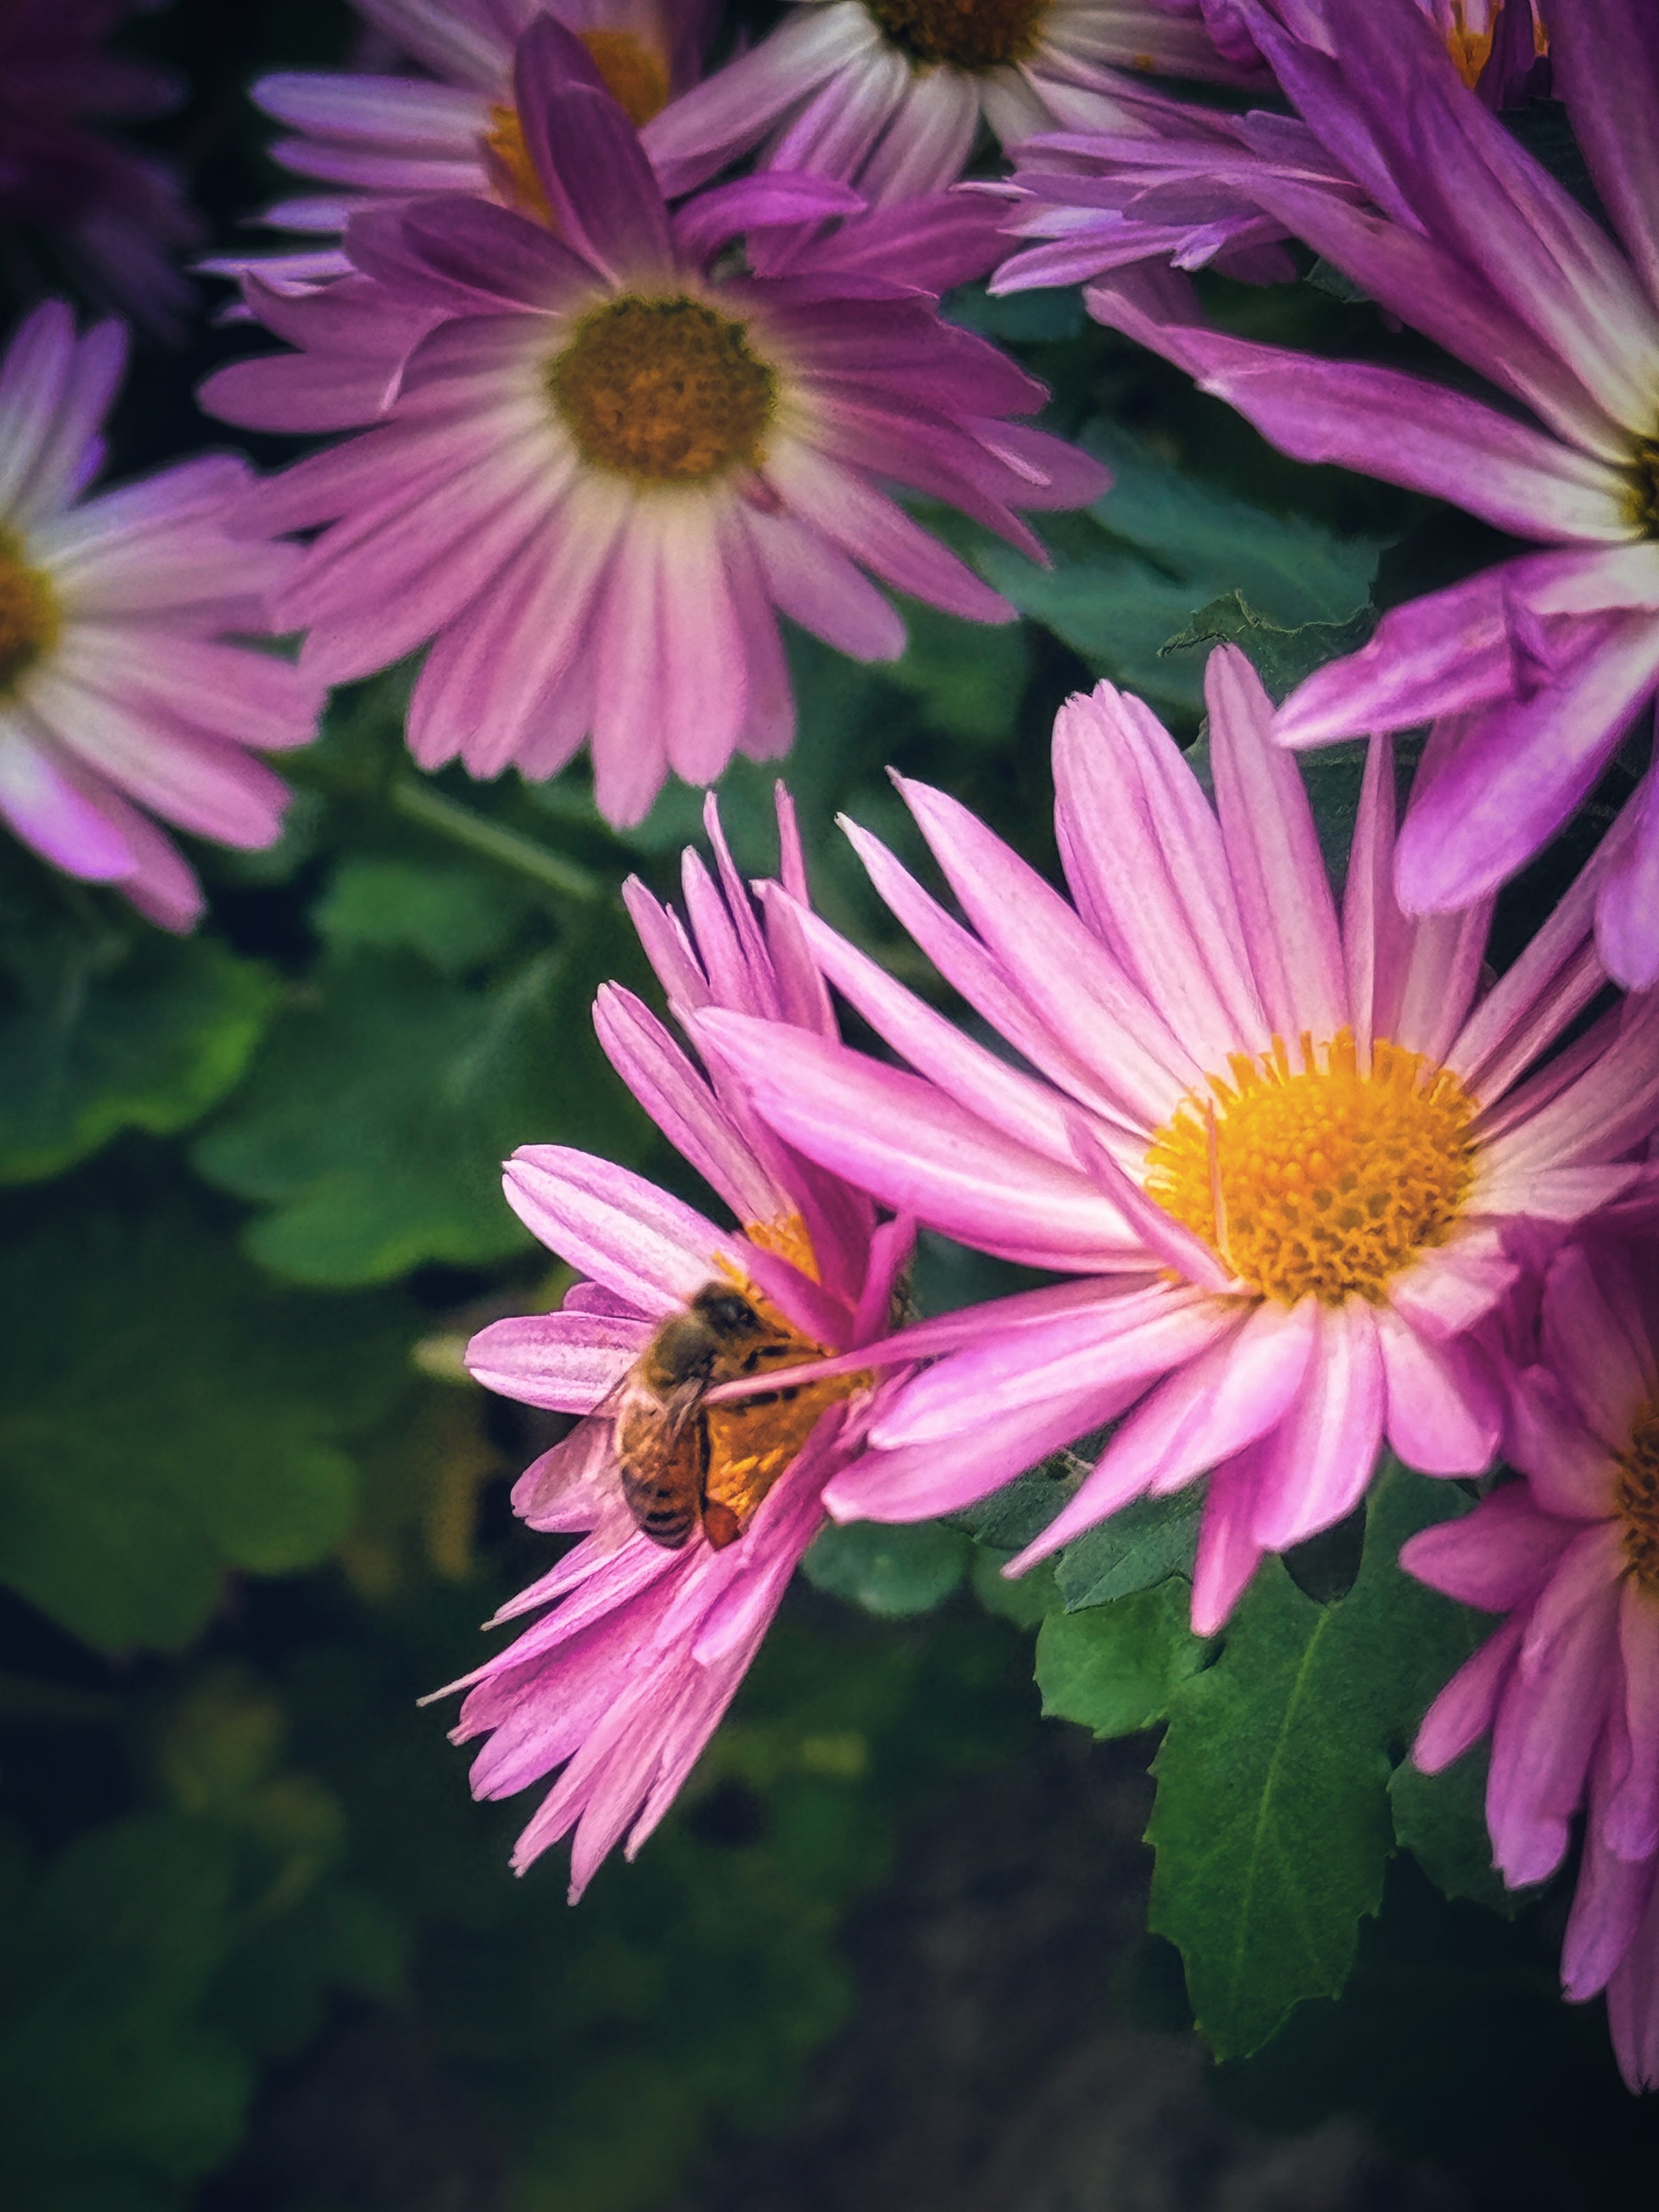
natural, flower, plant, purple, petal, botany, pink, herbaceous plant, groundcover, magenta, terrestrial plant, flowering plant, annual plant, daisy family, close up, pollen, grass, wildflower, macro photography, garden, plant stem, asterales, perennial plant, new york aster, ice plant family